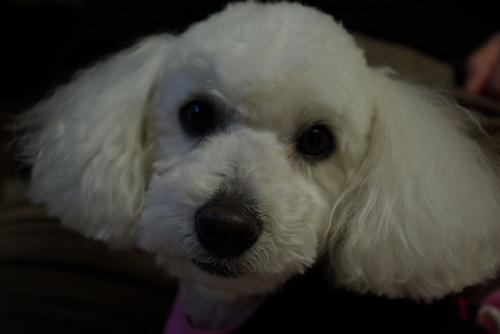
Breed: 2925-n000114-toy_poodle